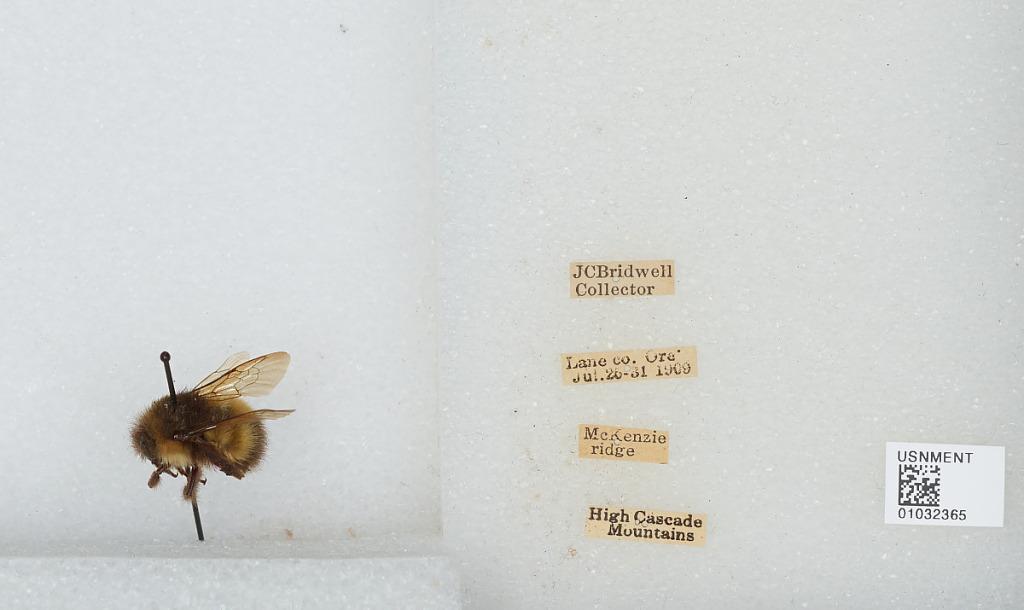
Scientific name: Bombus (Pyrobombus) sitkensis Nylander
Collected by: J. Bridwell
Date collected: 1909-7-26
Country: United States
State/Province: Oregon
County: Lane
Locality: McKenzie Ridge, High Cascade Mountains
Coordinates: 44.2597, -121.81